Pedro Albizu Campos

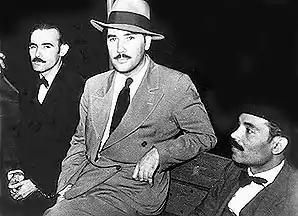
Clemente Soto Vélez, Juan Antonio Corretjer and Pedro Albizu Campos (L to R), immediately before their trial and federal imprisonment.

The Nationalist Party obtained poor electoral results in the 1932 election, but continued its campaign to unite the island behind an independent Puerto Rico platform. In 1933, Albizu Campos led a strike against the Puerto Rico Railway and Light and Power Company for its alleged monopoly on the island. The following year he represented sugar cane workers as a lawyer in a suit against the United States sugar industry.